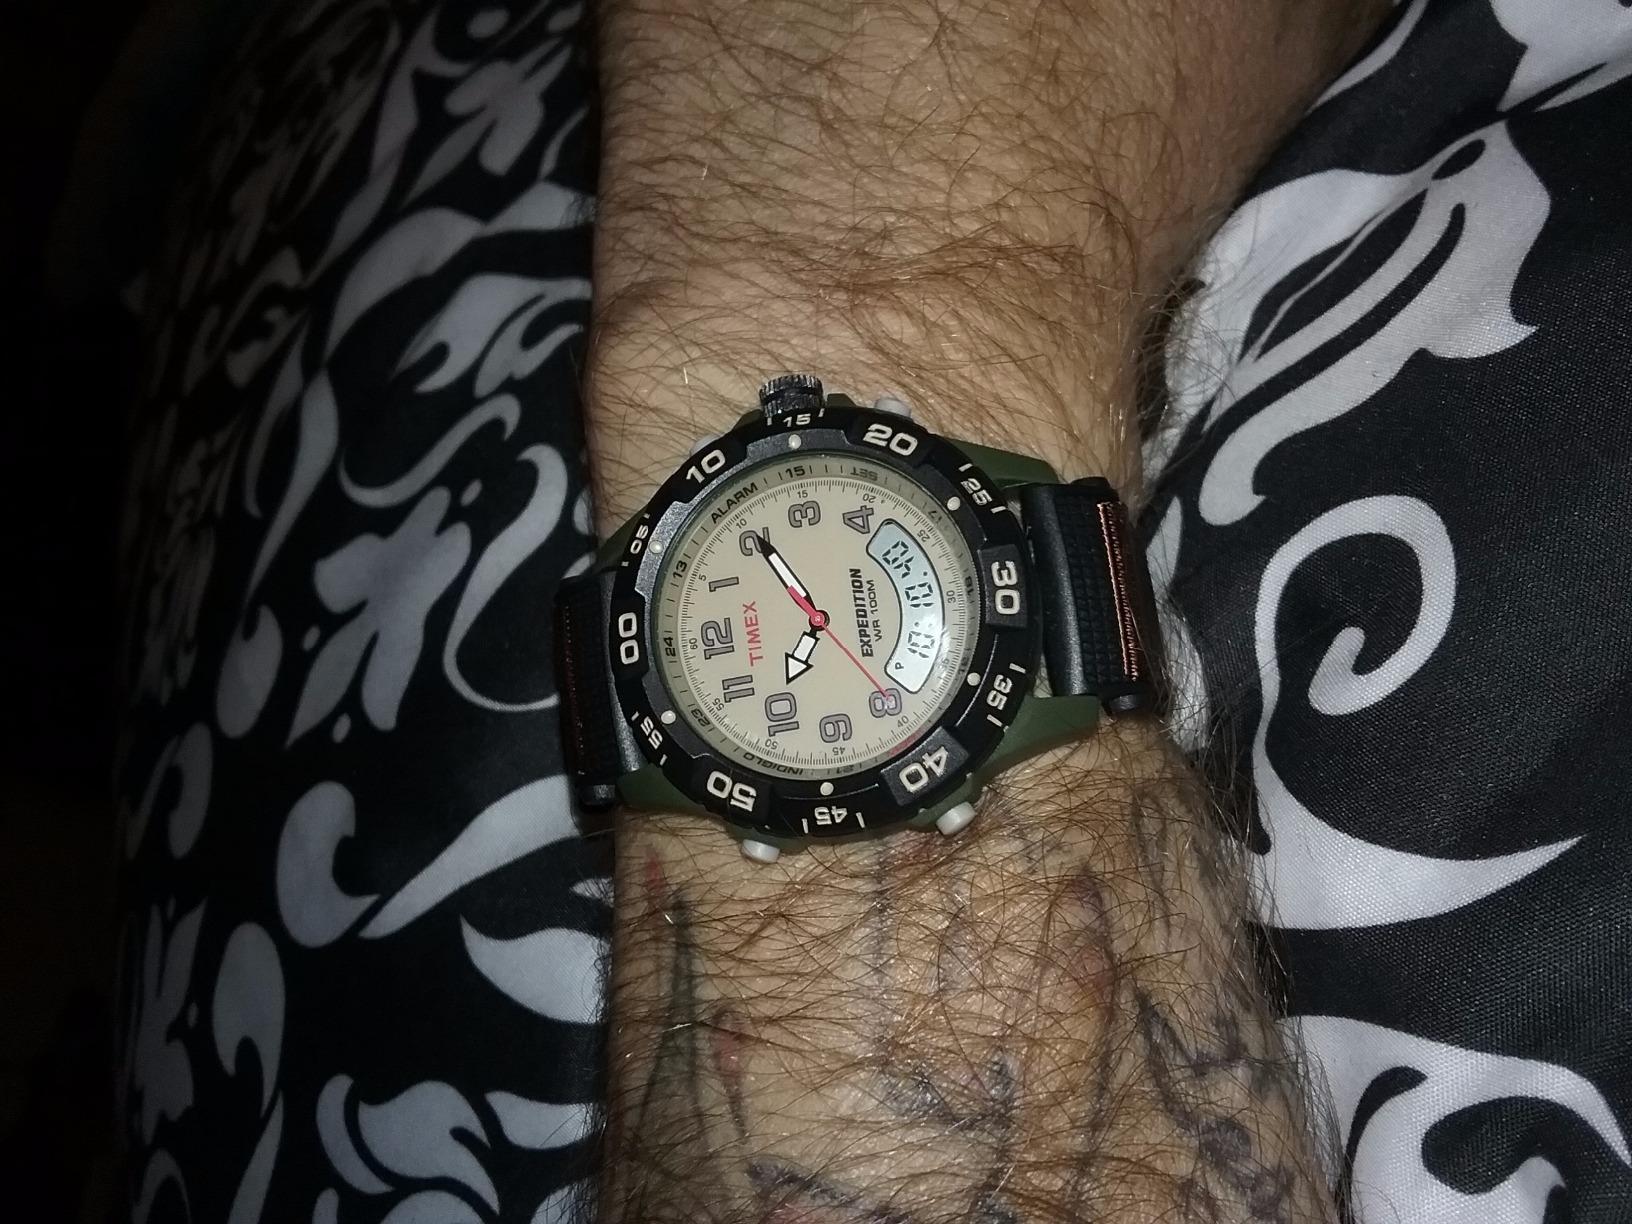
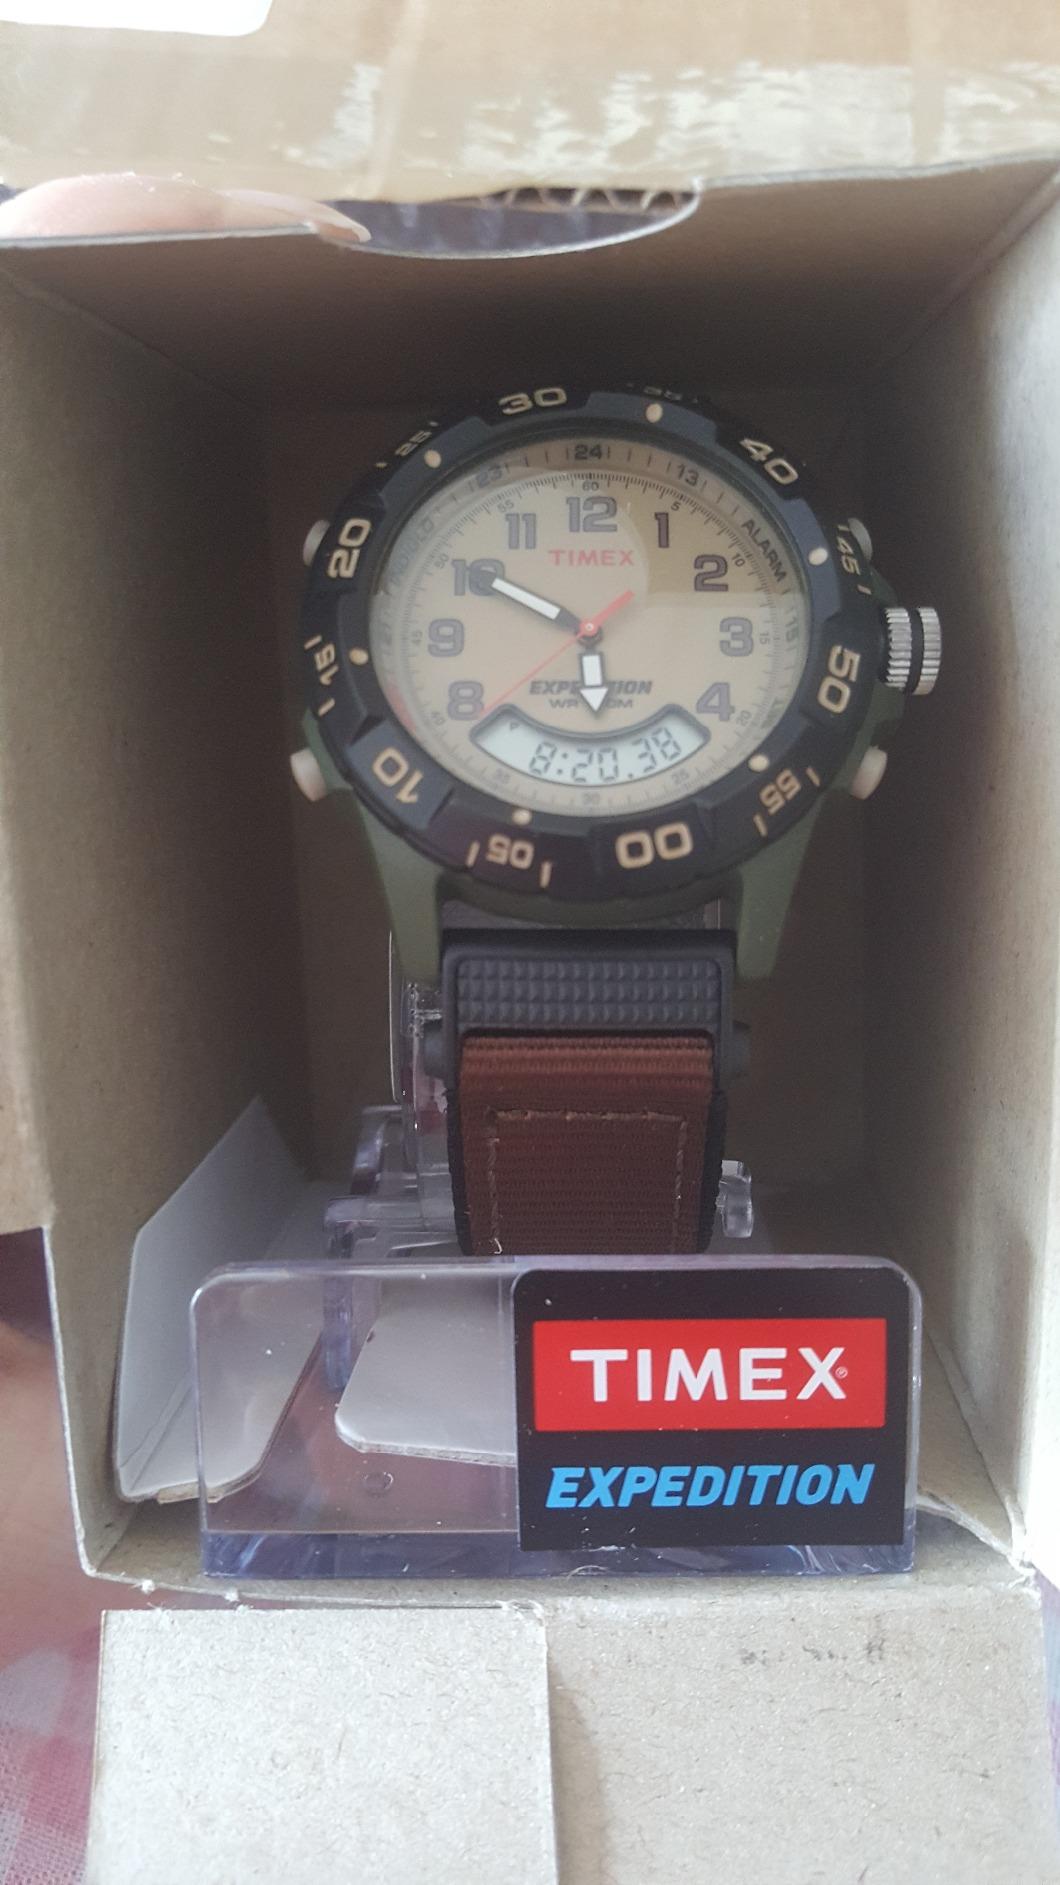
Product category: accessories_watch
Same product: yes